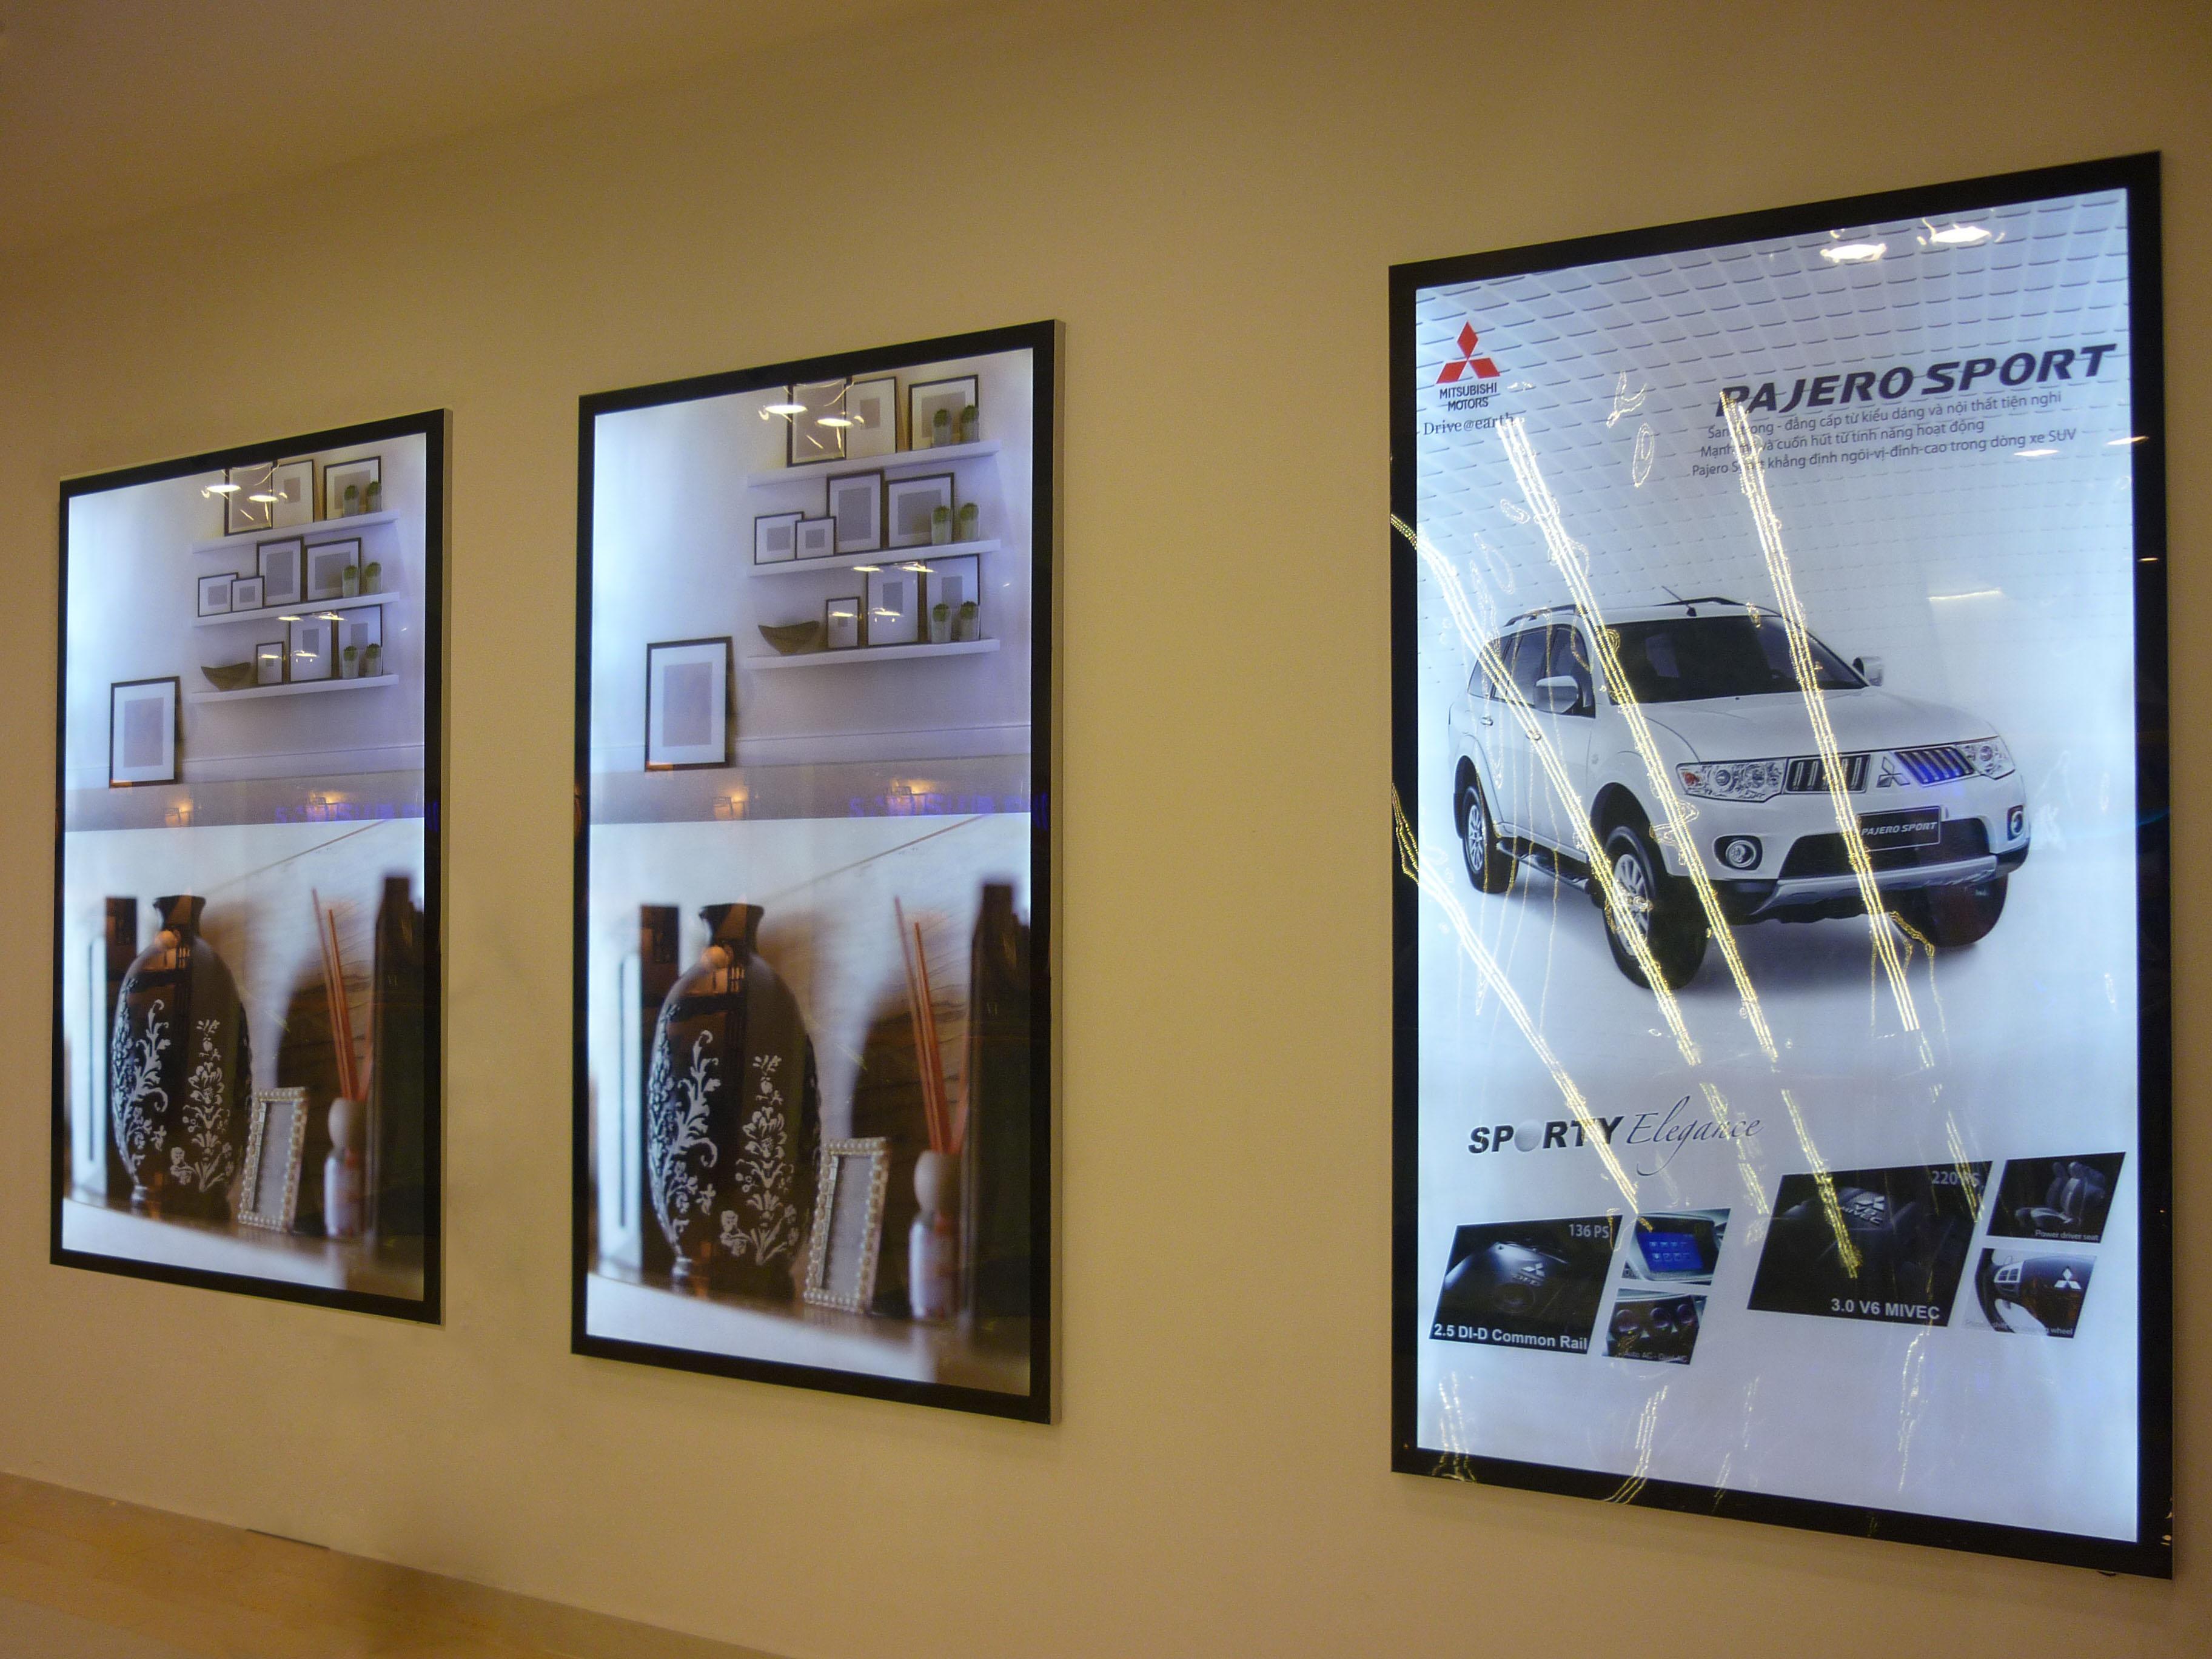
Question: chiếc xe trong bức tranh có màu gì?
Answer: chiếc xe có màu trắng